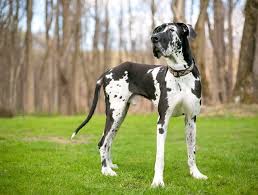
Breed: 206-n000035-Great_Dane